Pyatigorsk Colony of the Russian Red Cross Society

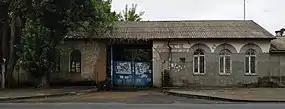

Most of the patients were philistine, retired officers, teachers and other poor people. They had free accommodation, food and treatment there, drank mineral water and took baths with it. This hospital was a clinical trial base for physicians. It allowed research on the impact of mineral waters on human health through long medical observations impossible in out-patient treatment. That experience showed great benefits of Saint Olga Shelter hospital, both for the patients and science. And shelter organizer sent to local authorities a request for shelter enlargement. Year after opening, Saint Olga Shelter received funding from the town's budget and became a permanent hospital with 30 beds in summers and up to 20 beds in winters. Building of shelter's hospital at 78 Dzerzhinskogo Street preserved. In 1995, it had been recognized as a cultural heritage site and regional architectural monument.